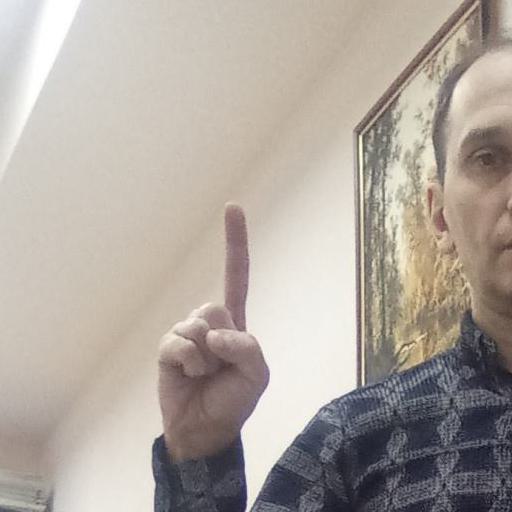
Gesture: one